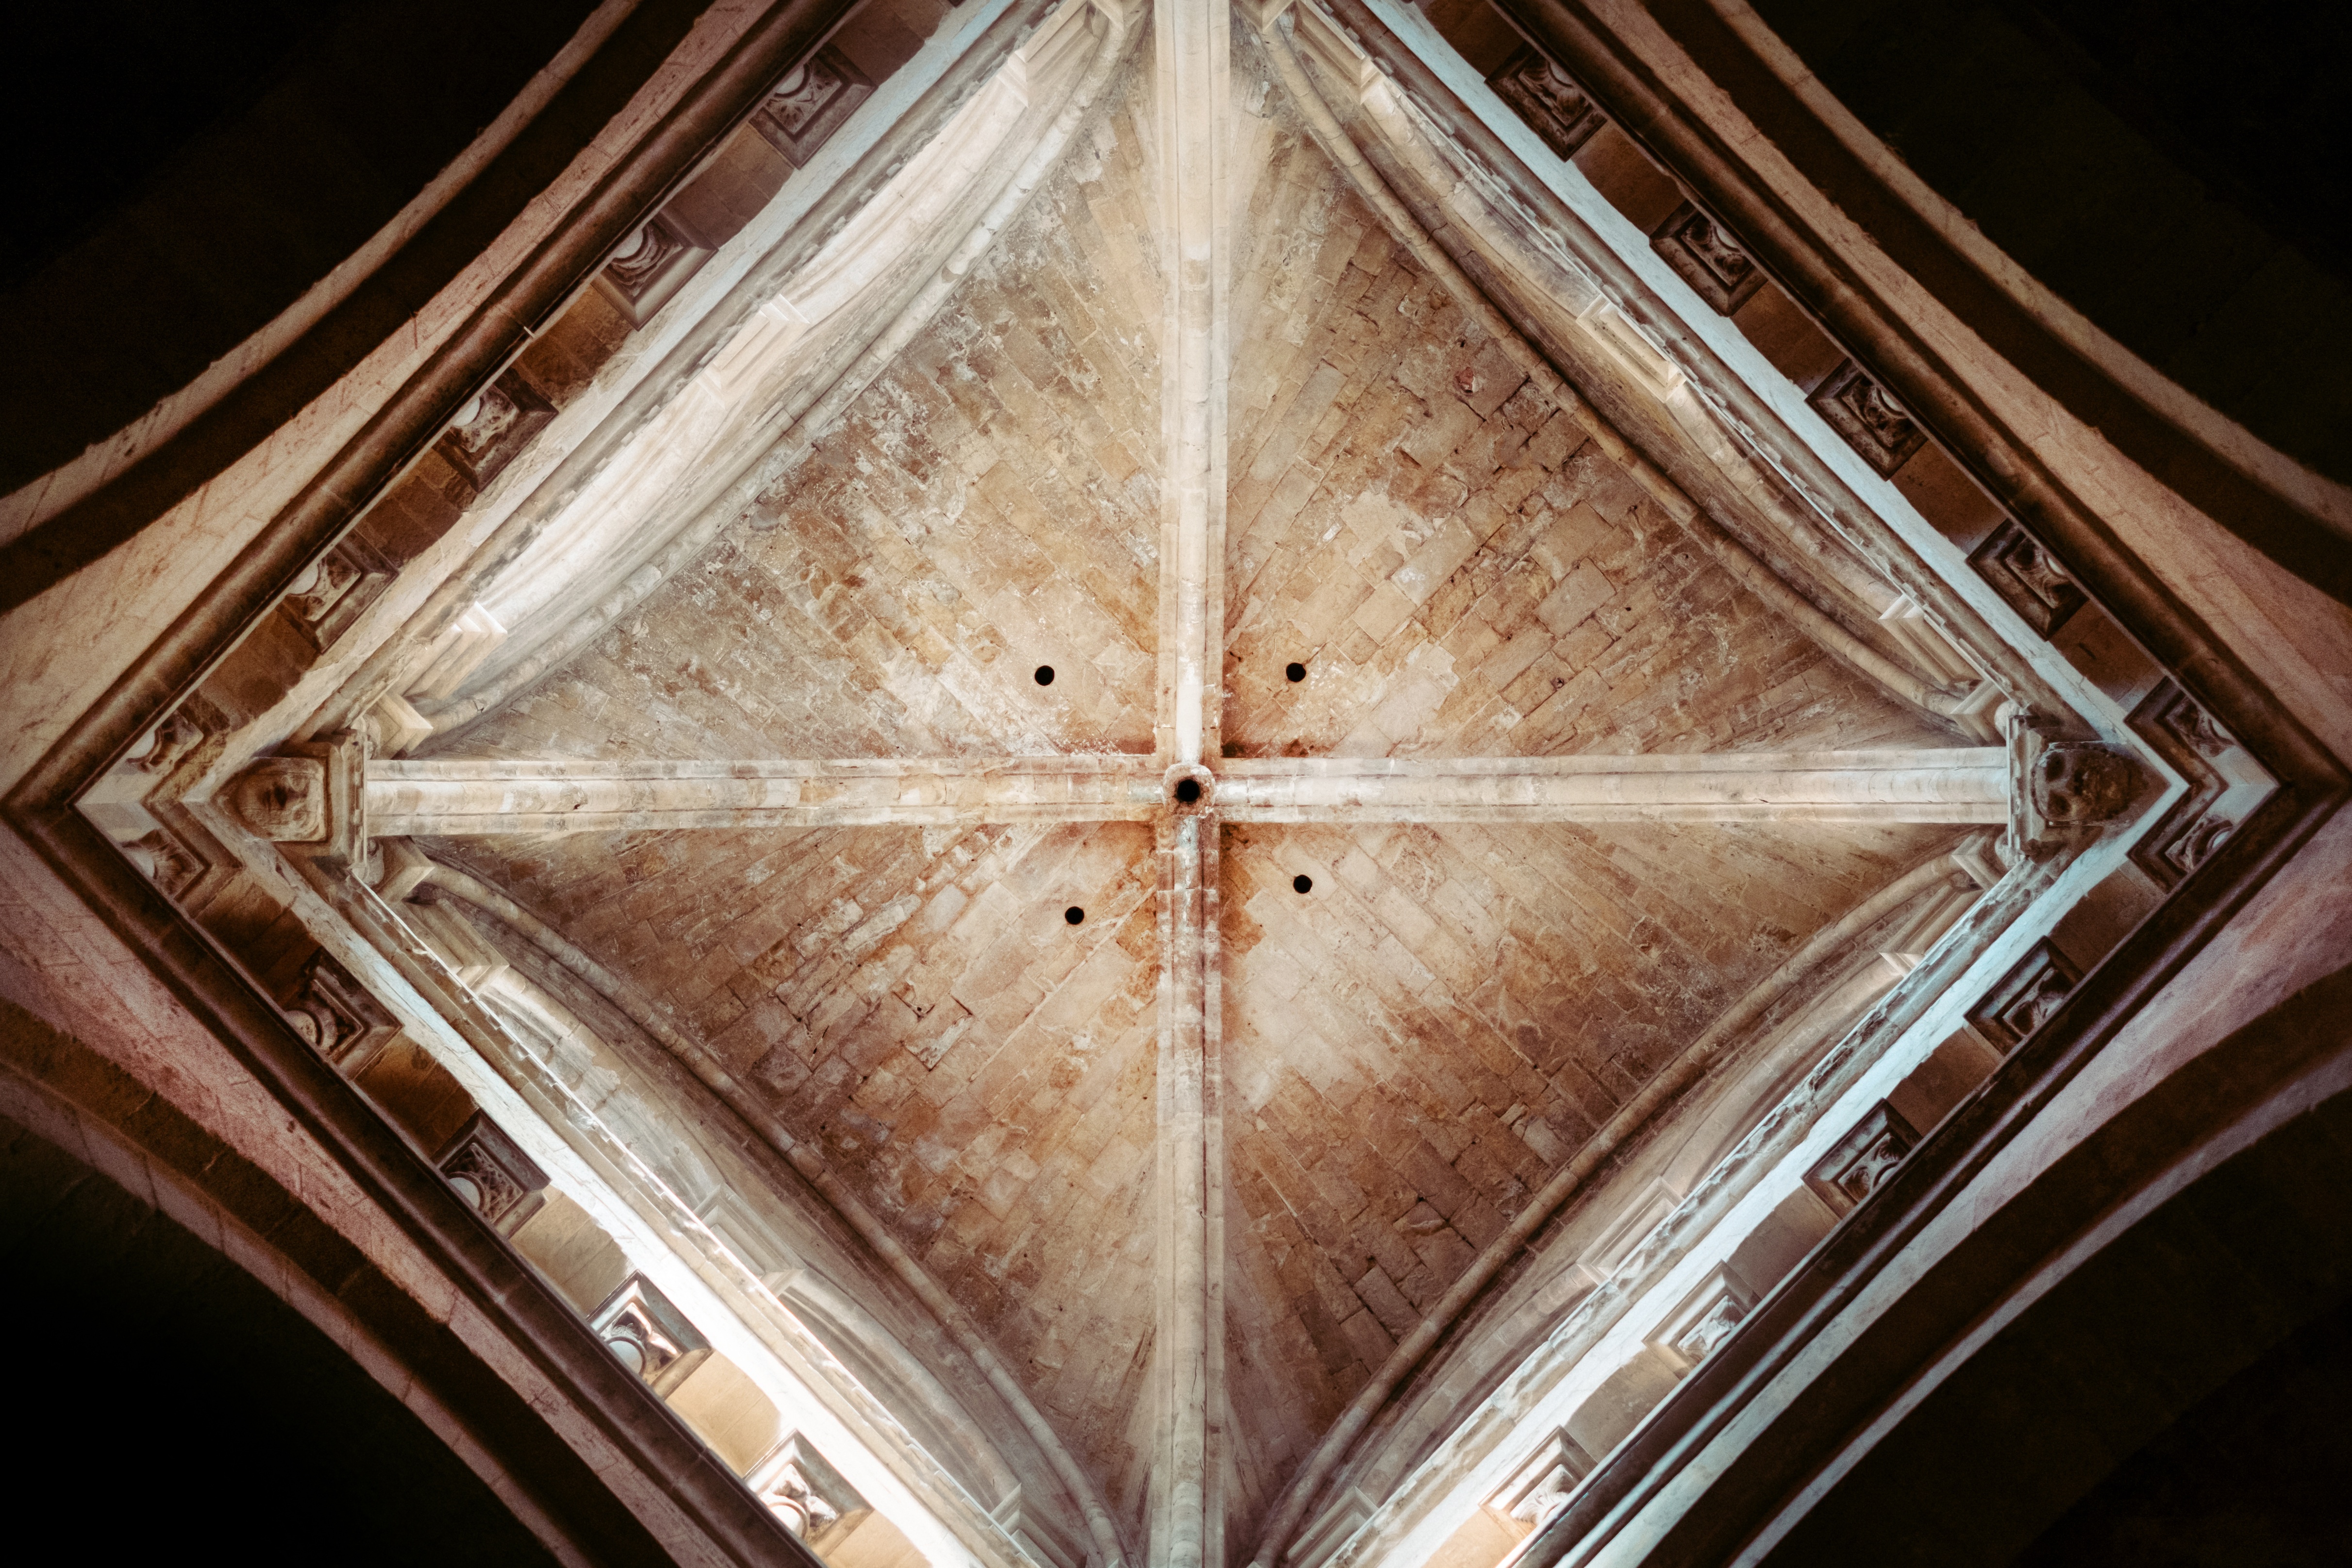
light, architecture, wood, wheel, window, glass, old, stone, ceiling, vehicle, ceilling, close up, symmetry, shape